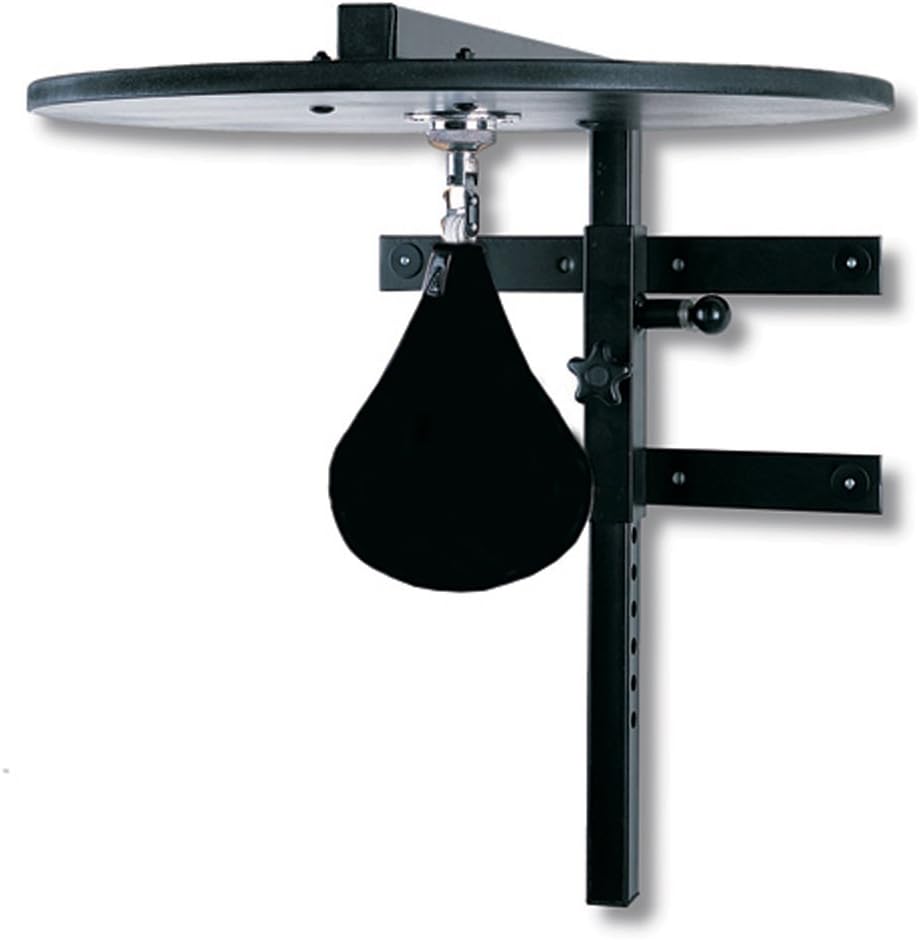
AMBER Fight Gear Pro Style Speedbag Platform
Category: Sports & Outdoors
Black anodized finish, Mounting brackets designed to fit 16" wall beams, 1 3/4" square all steel construction. 24" hardwood platform Includes high speed ball bearing swivel Adjustable spring loaded pull pin system, 12 adjustment positions/ 1 1/4"increments. Speedbag not included.Only ground shipping available on this product.
Features: Black anodized finish, Mounting brackets designed to fit 16" wall beams, 1 3/4" square all steel construction. | 24" hardwood platform Includes high speed ball bearing swivel Adjustable spring loaded pull pin system, 12 adjustment positions/ 1 1/4"increments. | Speedbag not included. | Only ground shipping available on this product.